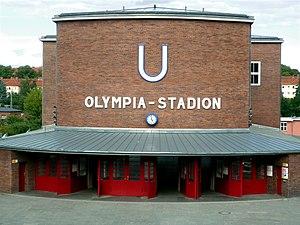
Olympia-Stadion est une station du métro en zone B de Berlin, située à Berlin-Westend à proximité du stade olympique qui lui donne son nom. Outre les quais du métro, la station donne également accès au Musée du métro de Berlin et à l'Atelier de Grunewald.